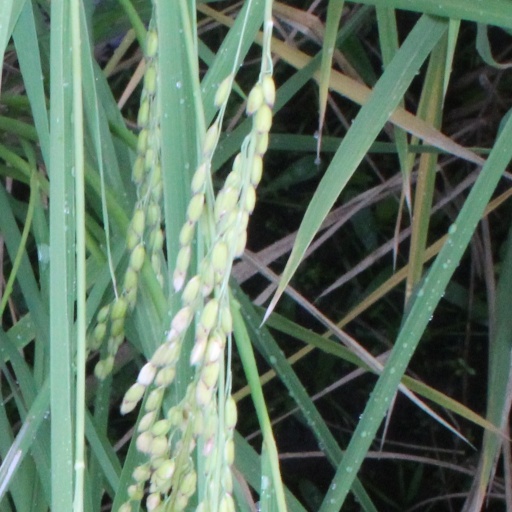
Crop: rice